The Snowmen

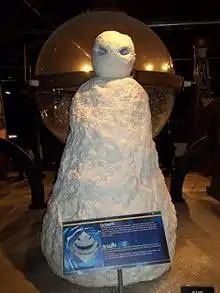
The Snowmen, as shown at the Doctor Who Experience

The Doctor visits the Latimer family's pond. He realises that the Great Intelligence, the entity controlling a man called Dr Simeon since he was a boy and the snowmen, is using the old governess' body as a DNA blueprint to form an ice creature that will retain its form and not melt. While Clara puts Francesca to bed, the frozen body of the governess breaks into the house. The Doctor tries fleeing with Clara, but Clara is mortally wounded by the ice governess, which is also shattered before Simeon can get the blueprint.